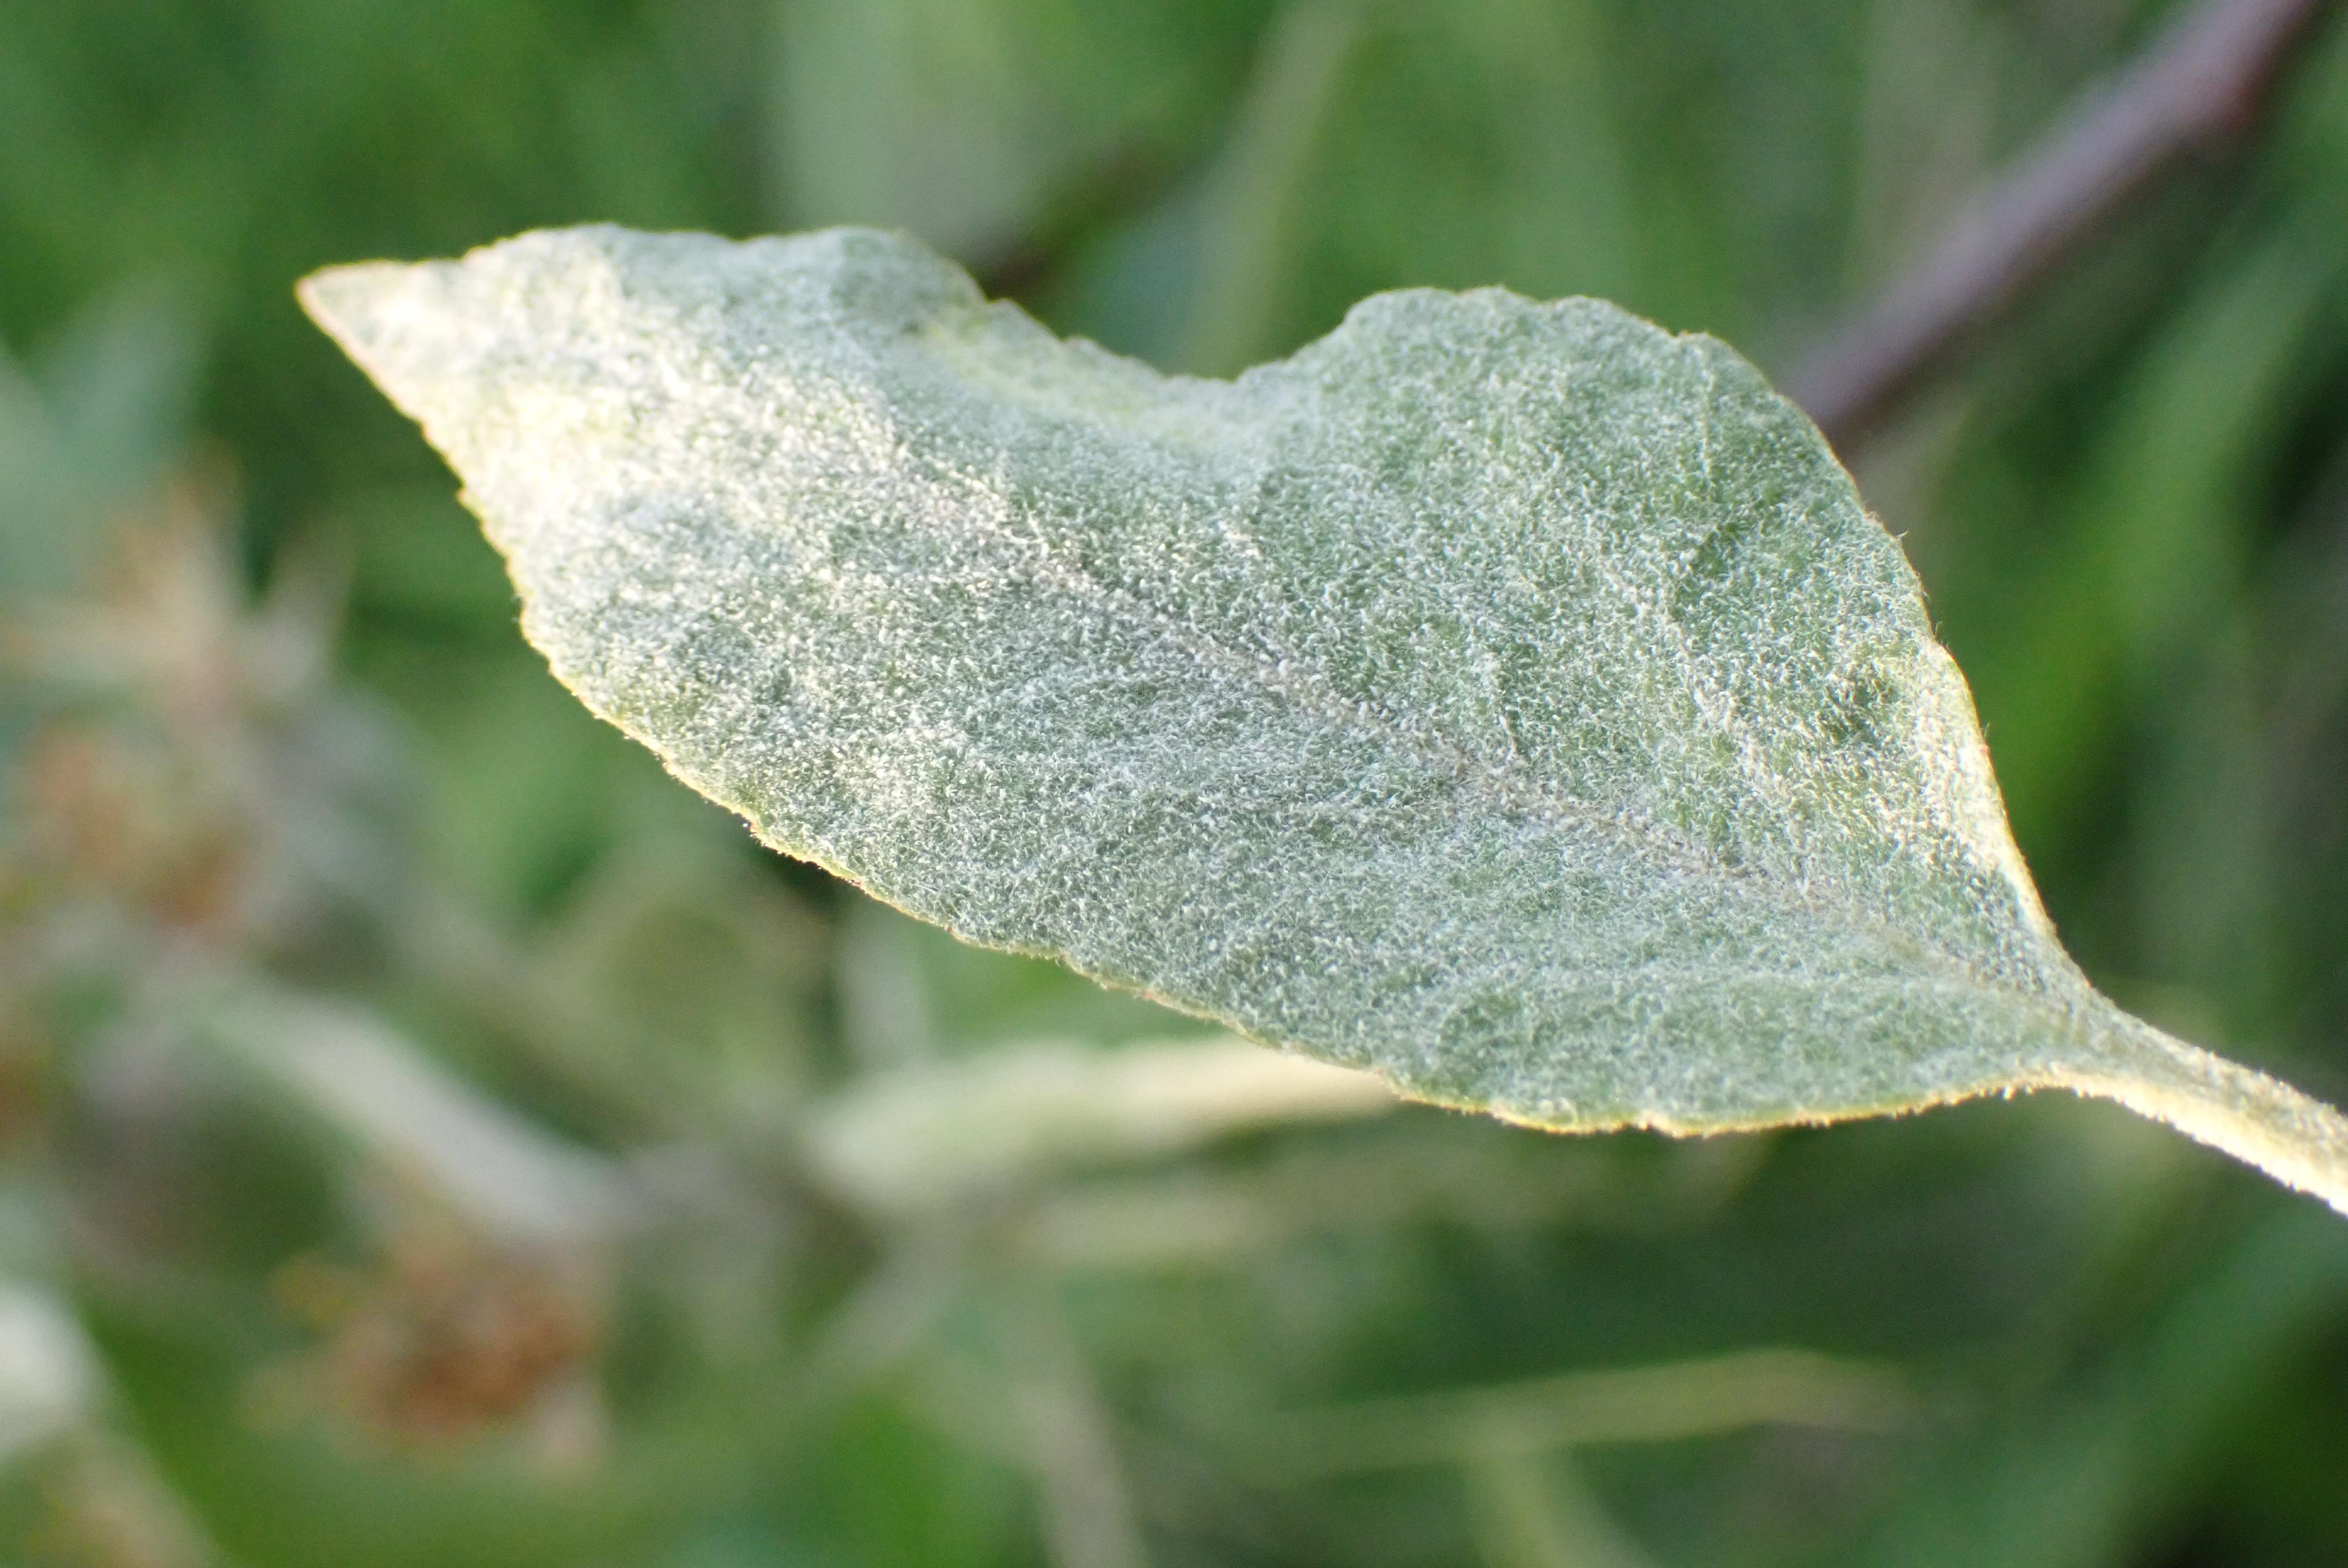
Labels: powdery_mildew